Anderson Boyd (politician)

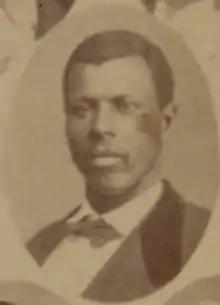

Boyd was born in South Carolina. In November 1863, he enlisted in the 3rd United States Colored Cavalry Regiment.